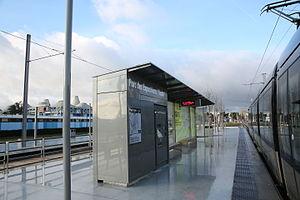
Station Parc des Expositions - Stade du tramway de Bordeaux le jour de sa mise en service.Terminus de la ligne C.
Le tramway de Bordeaux est le principal système de transport en commun de la ville française de Bordeaux et son agglomération. Depuis 2019, il comprend quatre lignes d’une longueur totale de 71 km. Les trois premières lignes sont ouvertes progressivement entre 21 décembre 2003 et le 3 juillet 2004, puis elles sont chacune étendues au-delà de la rocade de Bordeaux entre 2005 et 2019. La quatrième ligne ouvre en deux temps entre le 14 décembre 2019 et le 29 février 2020, pour desservir le cadran nord-ouest de l'agglomération.